Strawberry foliar nematode

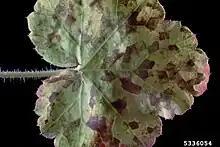
Angular lesion symptoms caused by foliar nematode

After the growing season, "Aphalenchoides fragariae" adults and juveniles may remain in soils for up to three months, while eggs may stay dormant for years until favorable conditions arise. Overwintering only occurs in dead plant tissues, and nematodes may successfully remain dormant in temperatures as low as 2 °C. Once moist conditions return in the spring, nematodes become active and feed ectoparasitically on crowns, runners, and new buds of their host strawberry plants, only occasionally being found in leaf tissue. Nematodes reproduce sexually with females laying up to 30 eggs in ideal fertile conditions of approximately 18 °C. A typical life cycle lasts between 10 and 13 days of which juveniles undergo three molting stages. Multiple life cycles will occur in one growing season as long as conditions are favorable. However, if conditions become unfavorable, adult and juvenile nematodes may become dormant either in strawberry or nearby weed tissue until ideal conditions arise. Nematodes can be dispersed within an area through irrigation, direct contact of healthy plants with infected, or poor sanitation techniques.